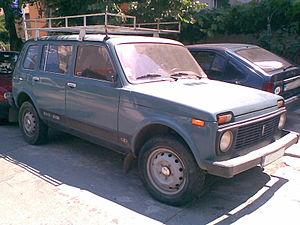
La Lada Niva est une automobile de la marque Lada commercialisée depuis 1977.